Art Nouveau in Milan

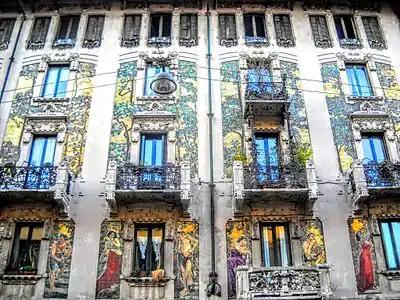
The facade of the Casa Galimberti

Art Nouveau in Milan indicates the spread of such artistic style in the city of Milan between the early years of the 20th century and the outbreak of the First World War. In the Lombard capital, art nouveau, called "Stile" "Liberty" in Italian, found—thanks to its close relationship with the rampant industrial bourgeoisie of the time—a fertile ground for its rapid development, during which it oscillated between the influences of French Art Nouveau, German "Jugendstil" and eclecticism"."